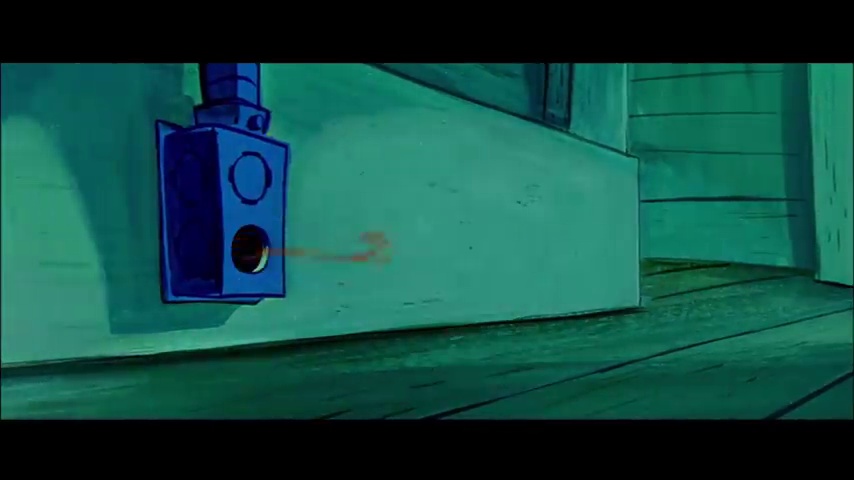
Portrait style: Cartoon Portrait